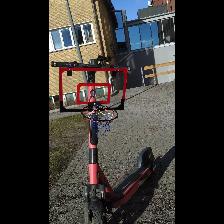
Label: NonHuman